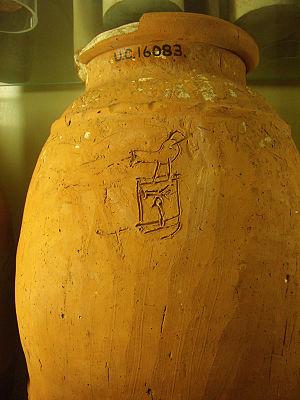
Narmer est un roi de l'Égypte antique ayant régné pendant la période thinite, trente-deux siècles avant notre ère.
La viticulture en Égypte, si elle n'est pas la plus ancienne du monde, est celle sur laquelle nous possédons le plus de renseignements. Sous les pharaons, les fouilles menées dans les tombeaux de la période prédynastique jusqu'à l'Égypte gréco-romaine, ont donné des renseignements précieux sur la vigne et son type de conduite en hautain, l'implantation des vignobles dans le delta du Nil jusque dans les oasis, la façon de vinifier, etc.